Nottingham Girls' High School

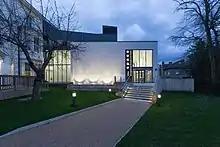

There is a Sixth Form Centre adjoining The Squire PAC, with modern classrooms, a kitchen area and tuck shop, and an outside garden and decking area. There are two libraries – one in the Senior School and one in the Junior School – along with a lecture theatre, drama studio, music building, dining hall, and common rooms for the lower and upper schools. The Infant and Junior schools are on the same site, based in the buildings on Balmoral Road.